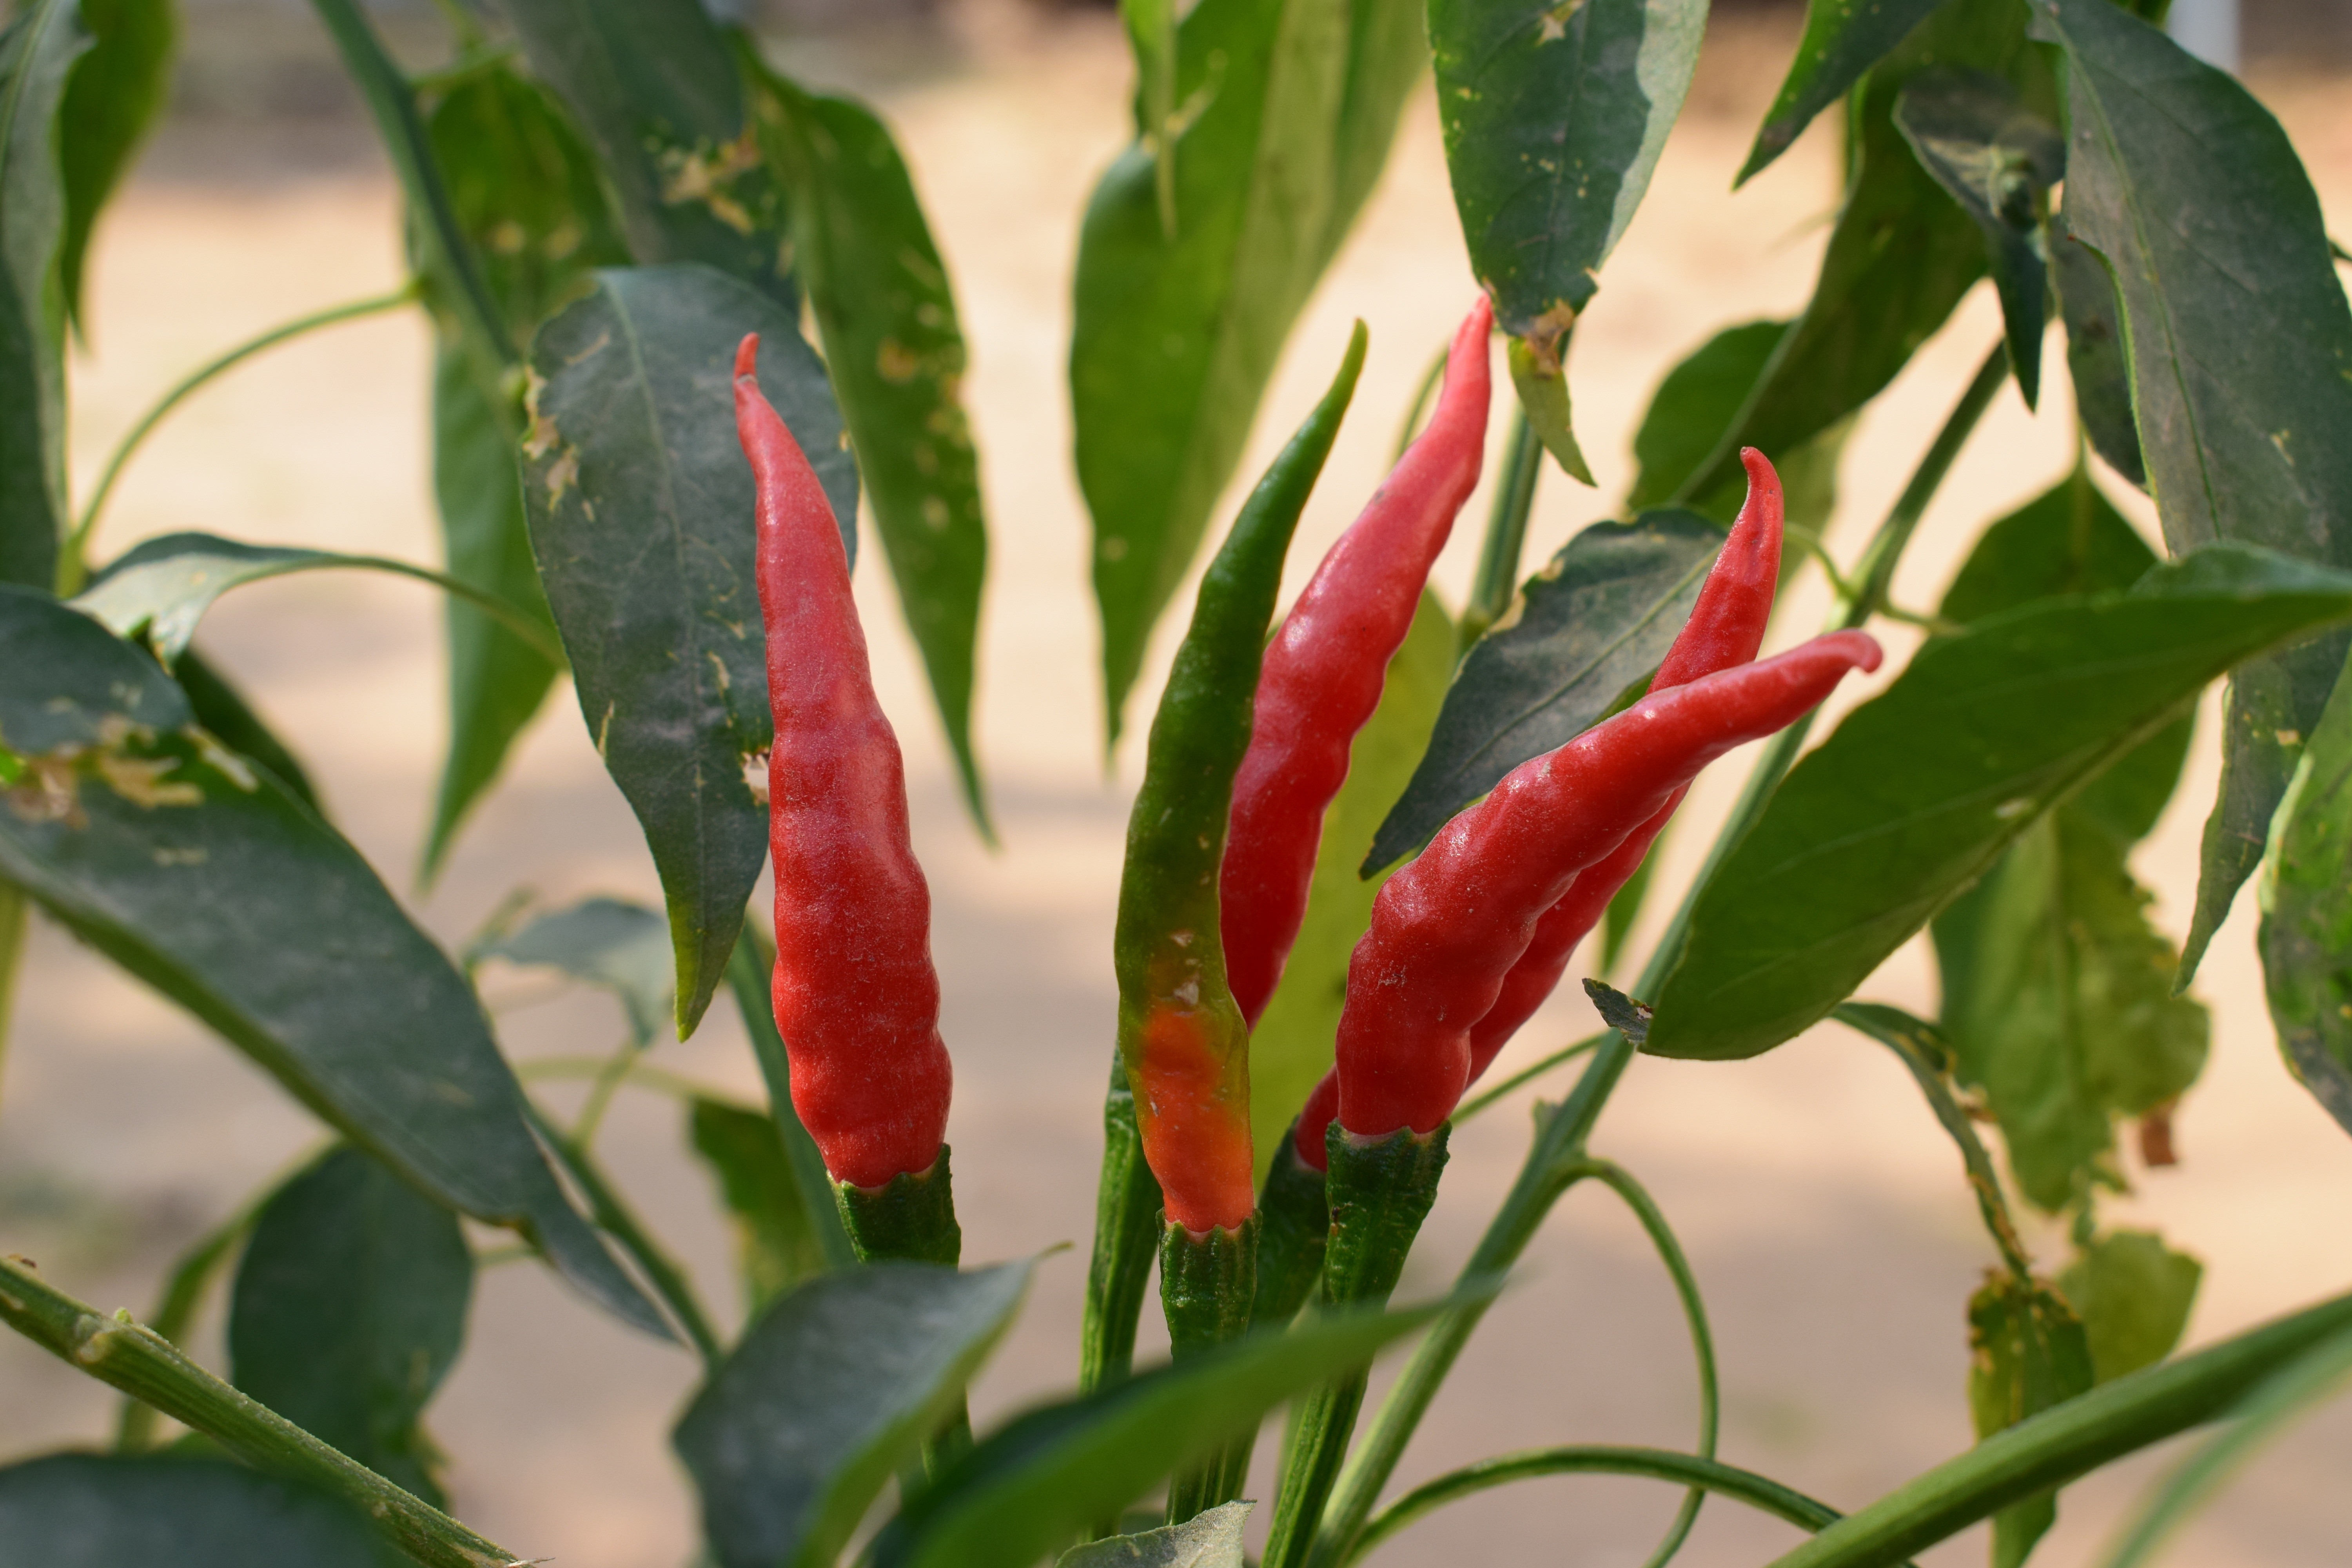
tree, nature, grass, plant, fruit, leaf, flower, orchard, food, green, red, produce, fresh, botany, juicy, flora, leaves, outdoors, shrub, chilli, flowering plant, chili pepper, cayenne pepper, land plant, bird's eye chili, bell peppers and chili peppers